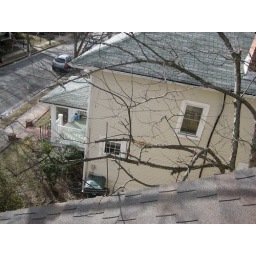
tree branches extending over roof - giving access to squirrels